Janine Charrat

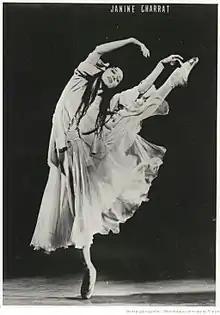

Janine Charrat (24 July 1924 – 29 August 2017) was a French dancer and choreographer. She was considered to be a child prodigy and appeared in "Ballerina" at the age of 12. She went on to choreograph over 50 ballets. Her 1949 choreography for composer Werner Egk's ballet "Abraxas" became a standard work in the German dance repertory.